Dot matrix printing

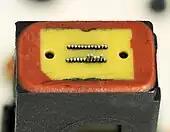
Print head of a 24-pin printer (Tally Genicom T2240)

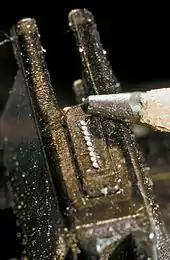
Print head of a 9-pin printer (Star NL10)

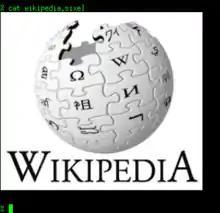
The Wikipedia logo, converted to Sixel format

The common serial dot matrix printers use a horizontally moving print head. The print head can be thought of featuring a single vertical column of seven or more pins approximately the height of a character box. In reality, the pins are arranged in up to four vertically or/and horizontally slightly displaced columns in order to increase the dot density and print speed through interleaving without causing the pins to jam. Thereby, up to 48 pins can be used to form the characters of a line while the print head moves horizontally. The printing speed of serial dot matrix printers with moving heads varies from 30 to 1550 characters per second (cps).